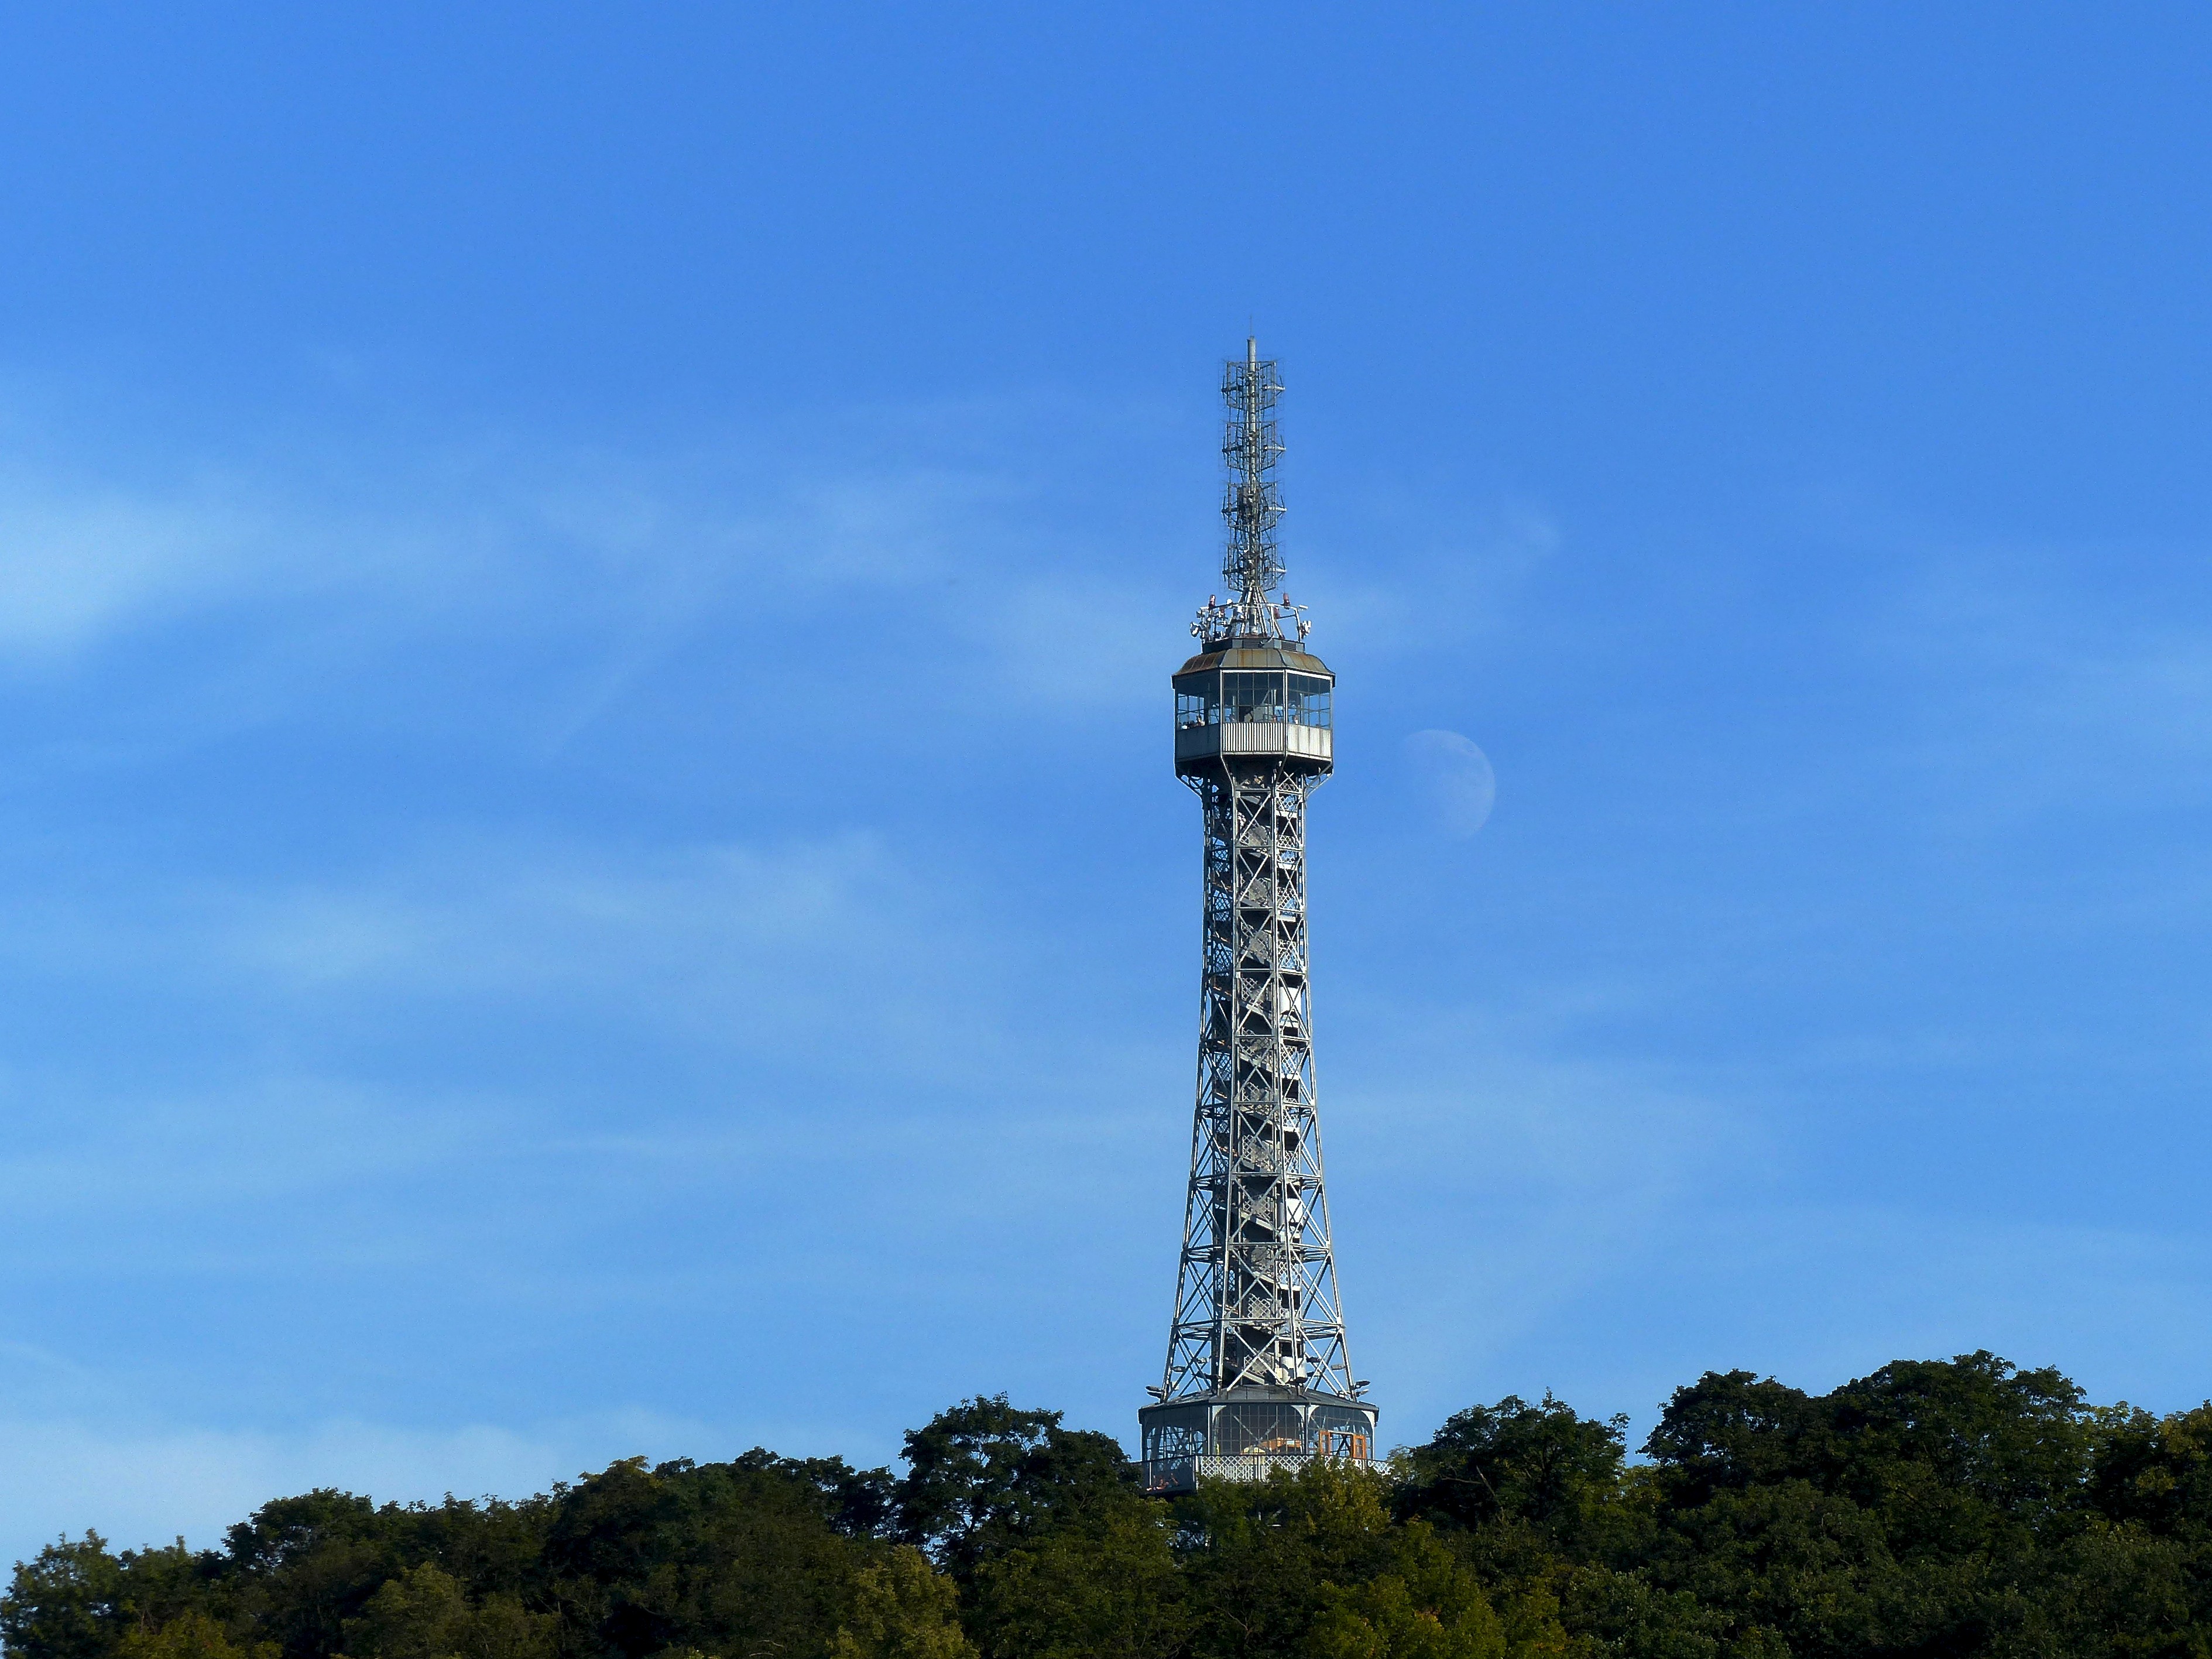
tree, sky, monument, travel, daytime, lookout, europe, tower, landmark, prague, moon, spire, steeple, republic, czech, cesko, praha, petrin, rozhledna